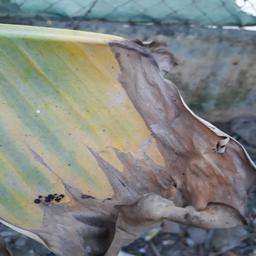
Label: POTASSIUM DEFICIENCY